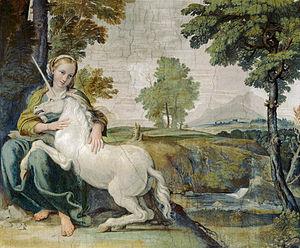
La philosophie du langage s'intéresse particulièrement à la signification, à la référence ou au sens en général, à l'usage du langage, à son apprentissage et à ses processus de création, ainsi qu'à sa compréhension, à la communication en général, à l'interprétation et à la traduction.